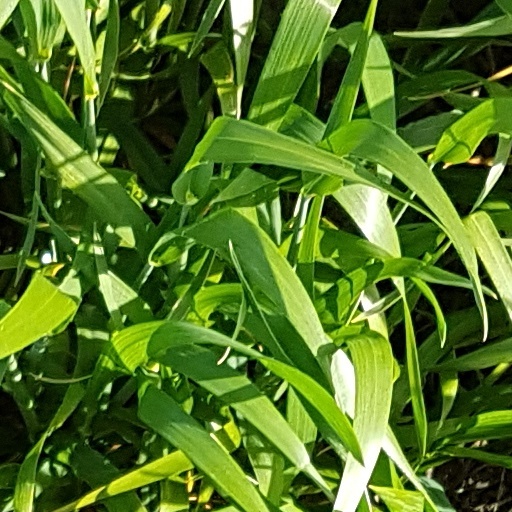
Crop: wheat